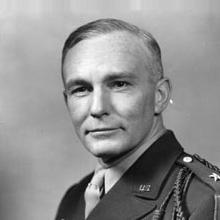
Age: 45